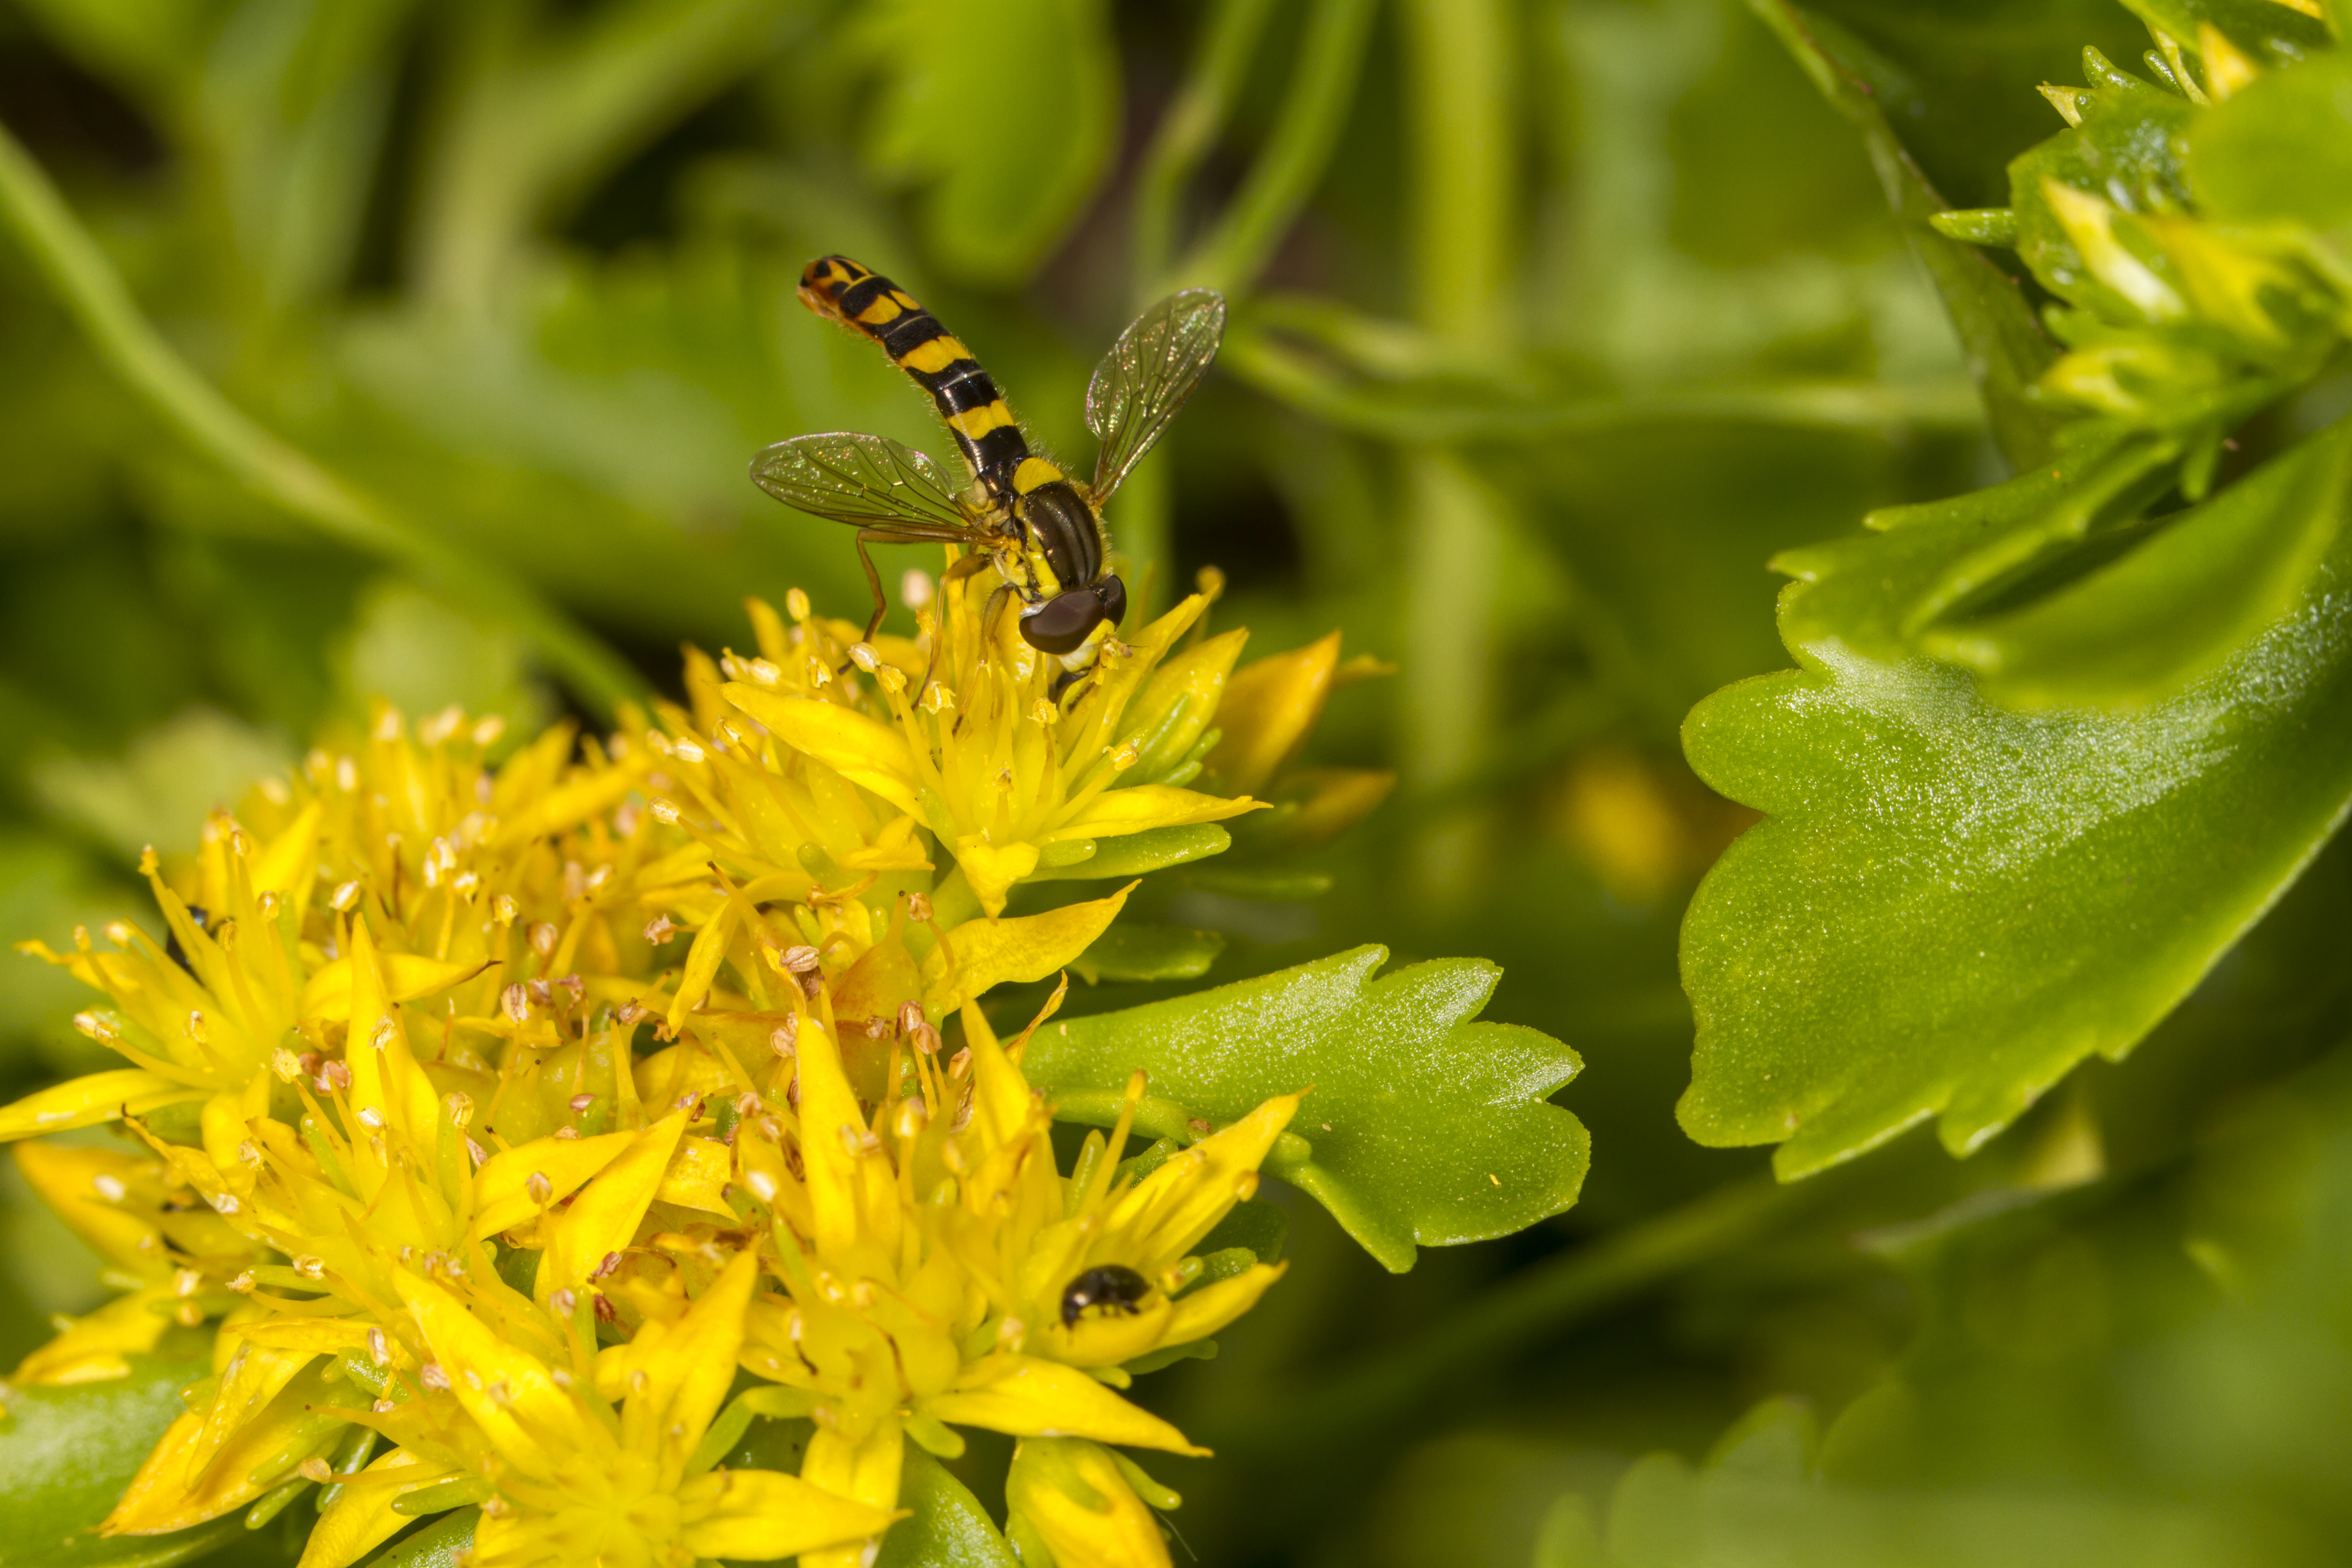
nature, plant, meadow, leaf, flower, pollen, green, insect, macro, botany, yellow, garden, flora, fauna, invertebrate, wildflower, close up, hoverfly, outdoors, uk, shrub, canon7d, nectar, hww, peterborough, extensiontubes, wingwednesday, macro photography, sphaerophoriascripta, longhoverfly, hssflash, honey bee, membrane winged insect